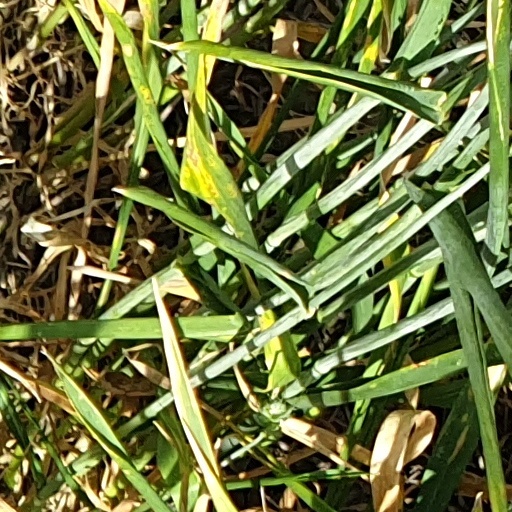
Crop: wheat